Tambourine

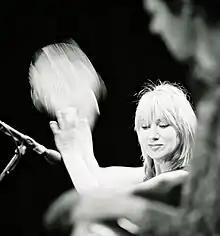
Lucie Skeaping playing a tambourine (2012)

Various European folk traditions include the tambourine. The Romani people used the tambourine as a percussion instrument, and it was often passed around the audience to collect money after a performance. In the late 1700s, the tambourine had a surge in popularity in England, with some composers of salon music writing parts for tambourine, indicating as many as 30 different playing strokes or moves. The tambourines of this era often had a circular hole in the frame for the thumb, as one of the moves was to spin the tambourine on the upright thumb. In the late 19th century, The Salvation Army codified the tambourine as one of their important rhythm instruments. They preferred the term "timbrel" which was taken from the Bible. By 1945, Salvation Army performances often entailed elaborate tambourine choreography performed by squads in para-military style, more for visual appeal than for musicality.